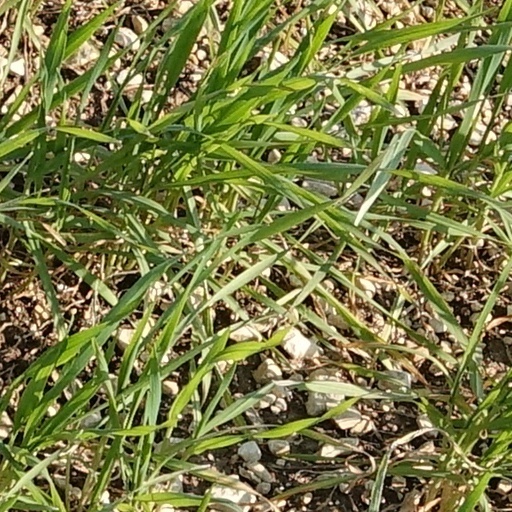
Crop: wheat